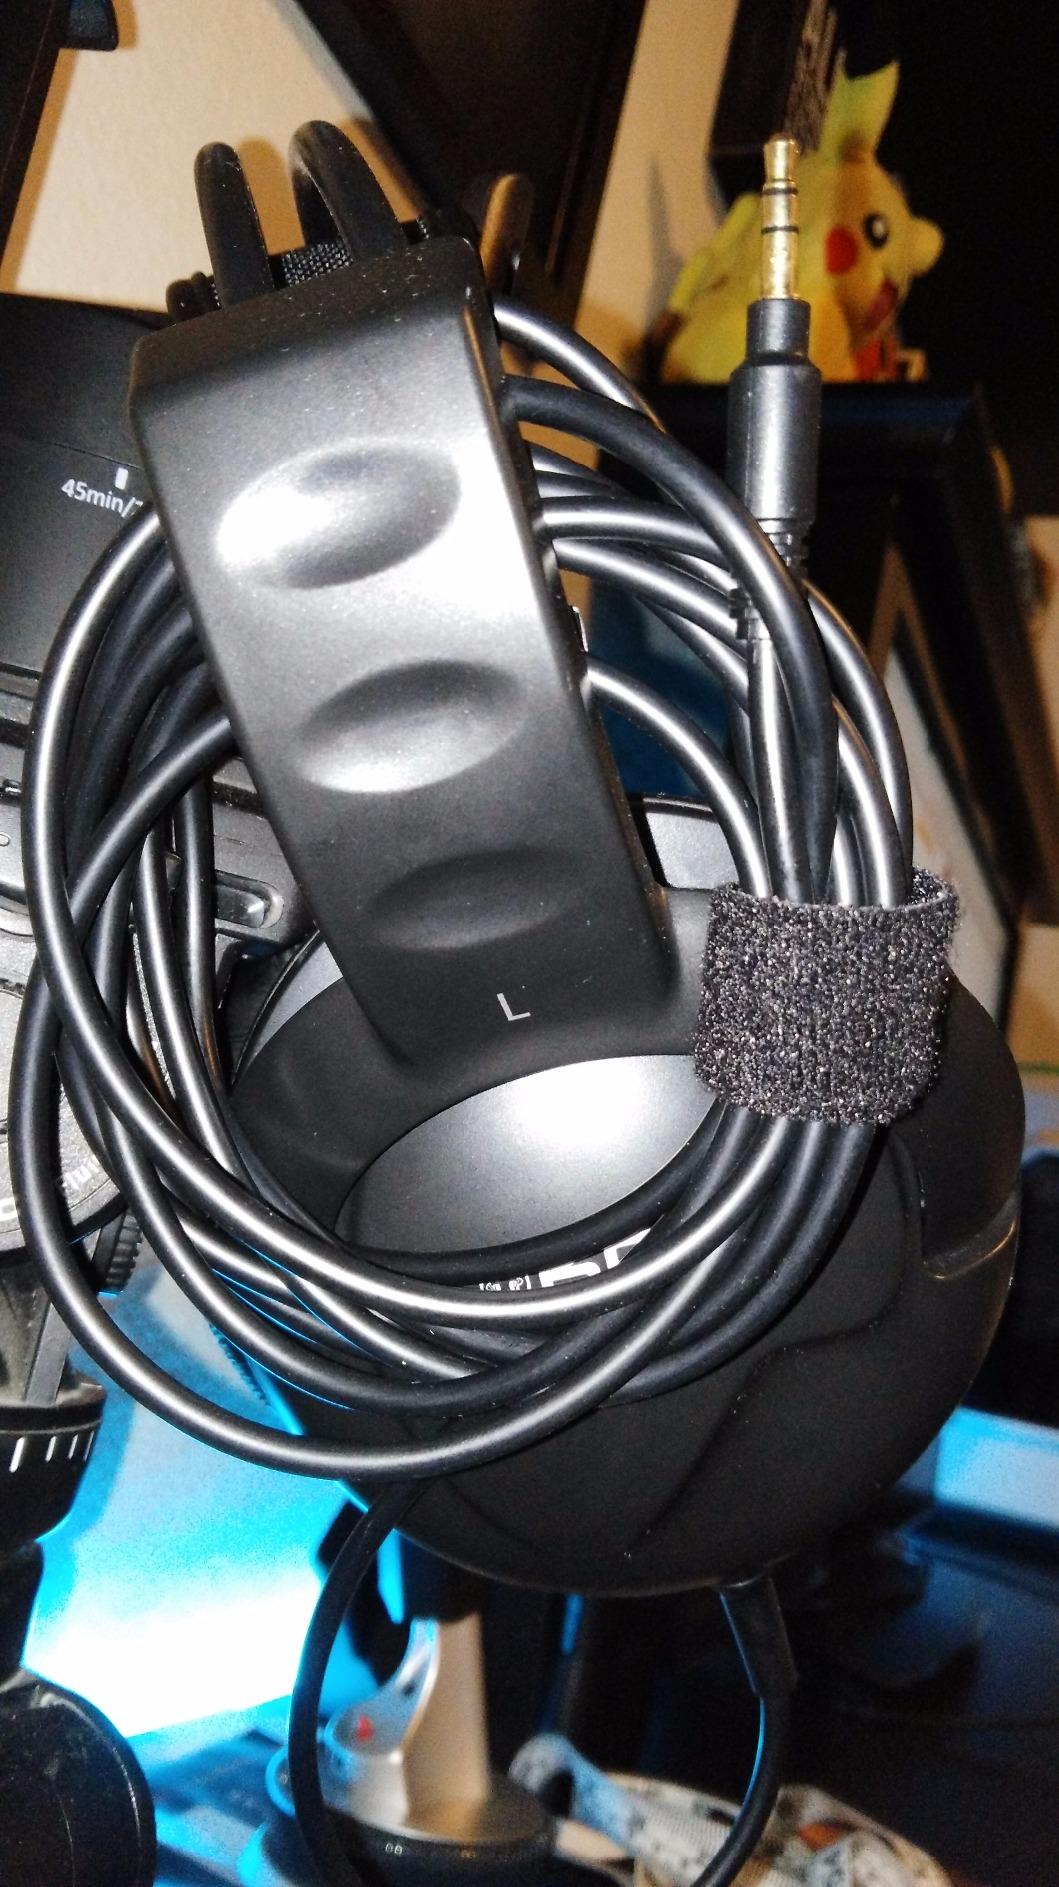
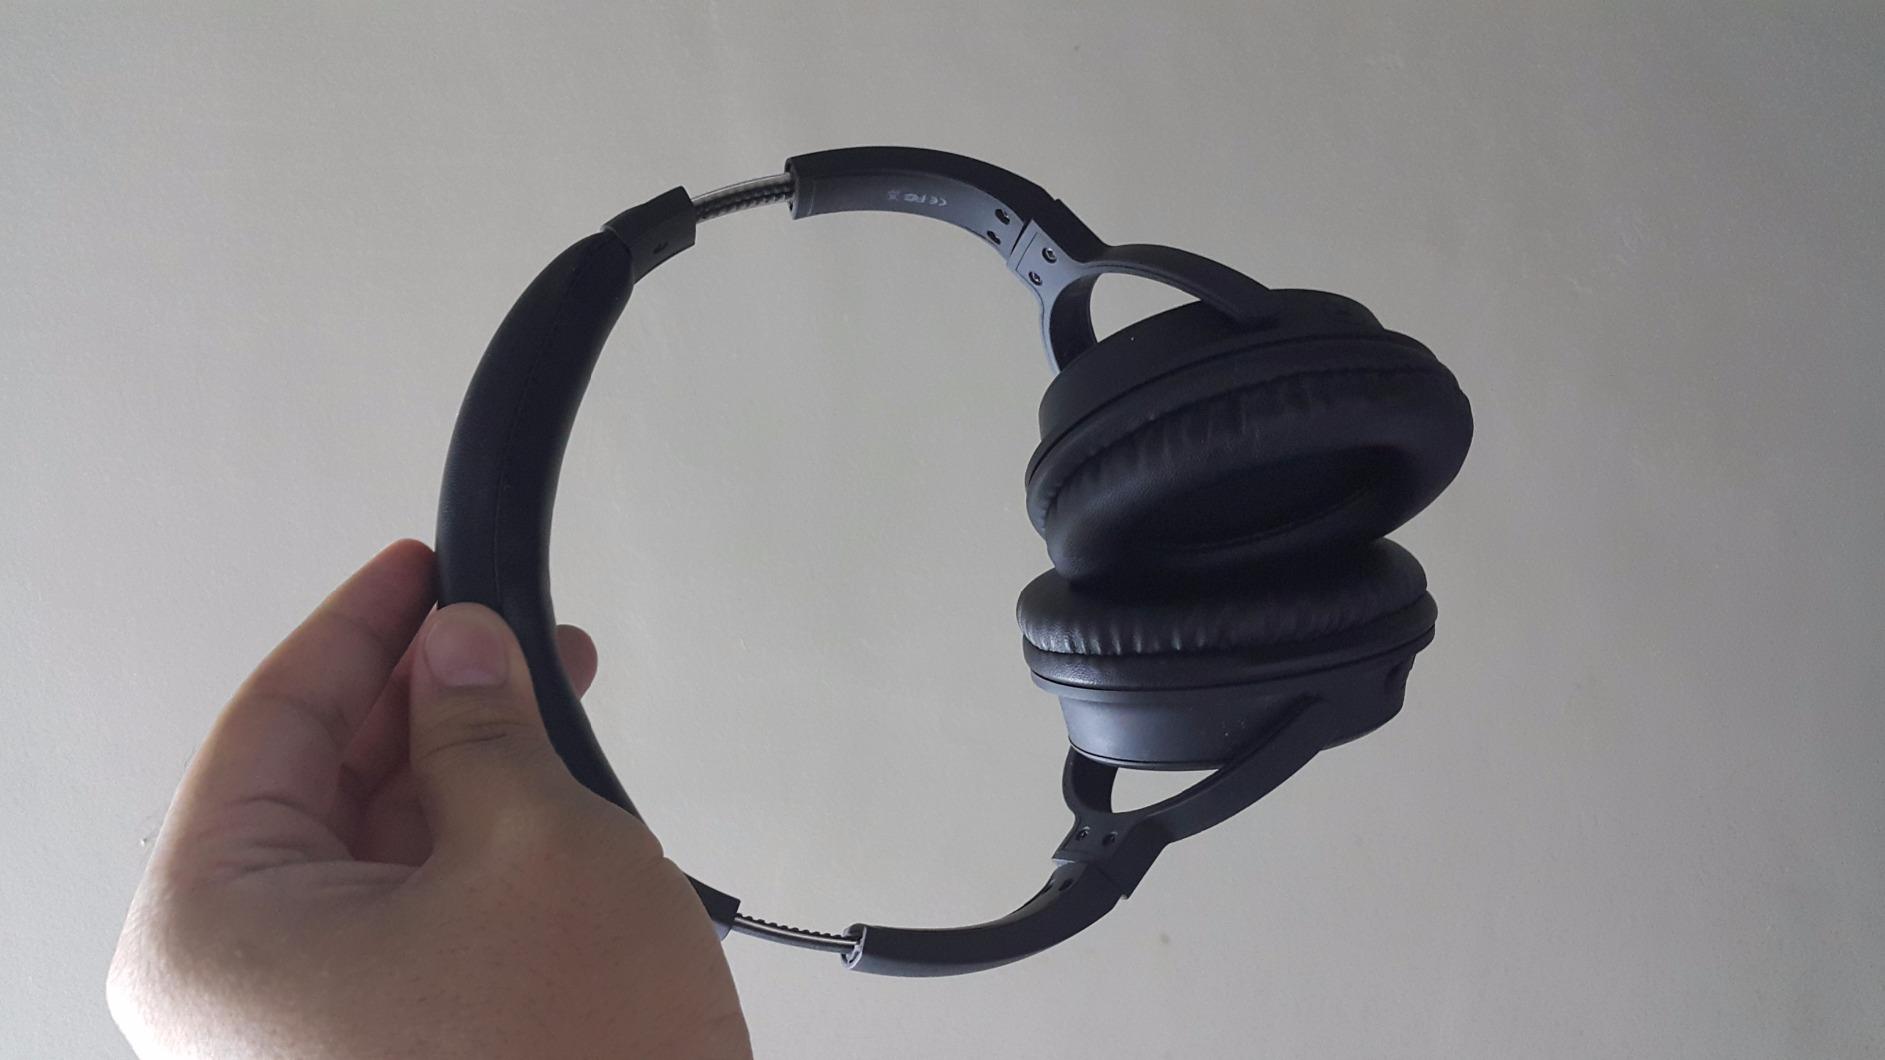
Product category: headphones
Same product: no